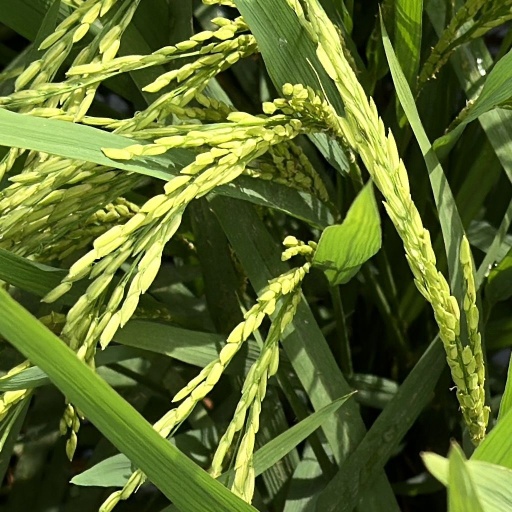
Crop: rice